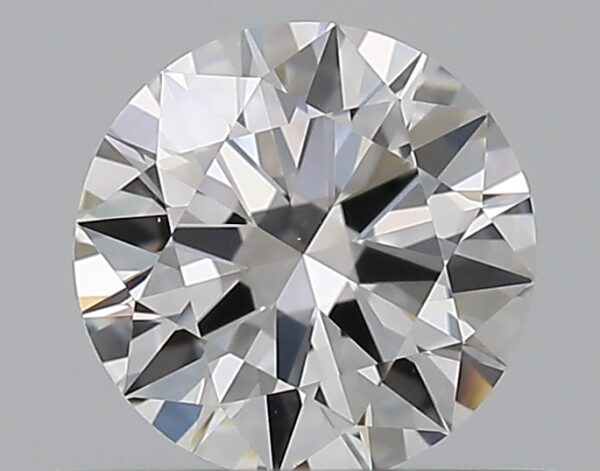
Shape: round
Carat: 0.5
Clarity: VS1
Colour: D
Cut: EX
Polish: EX
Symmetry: EX
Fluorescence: N
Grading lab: GIA
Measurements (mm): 5.13 x 5.16 x 3.07